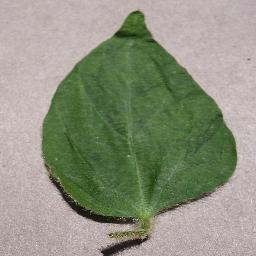
Label: Soybean___healthy